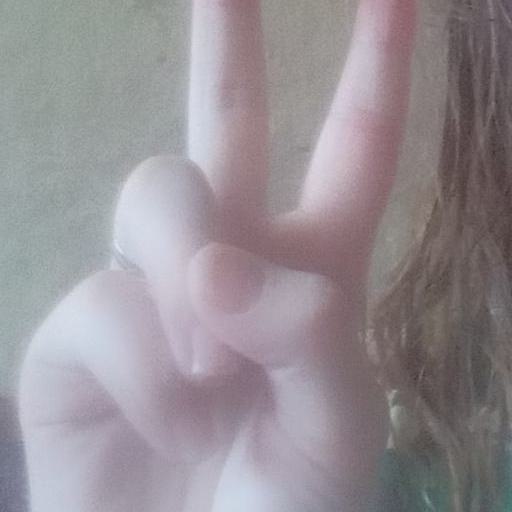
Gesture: peace